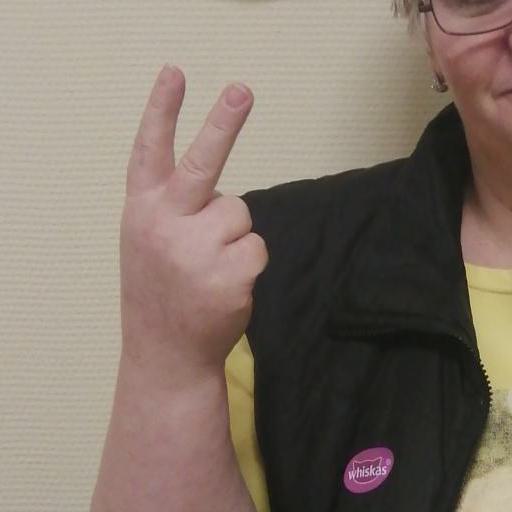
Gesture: peace_inverted